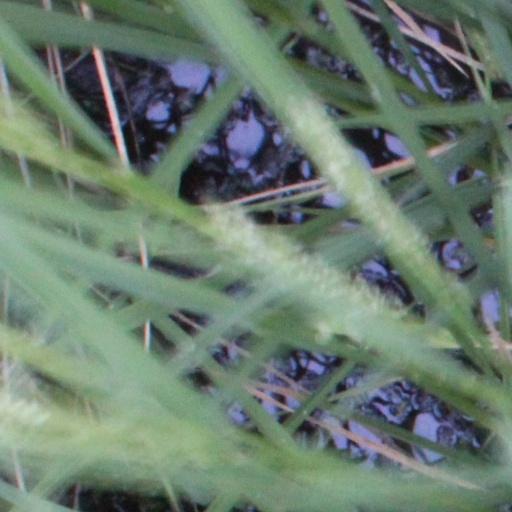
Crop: rice